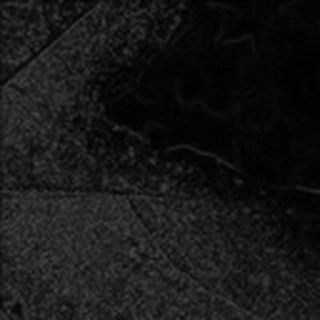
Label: cotton_aphids